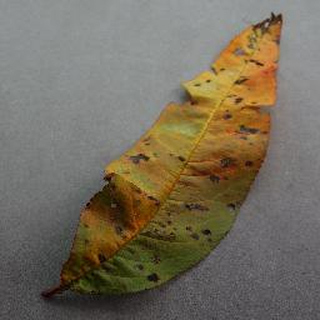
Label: peach_bacterial_spot